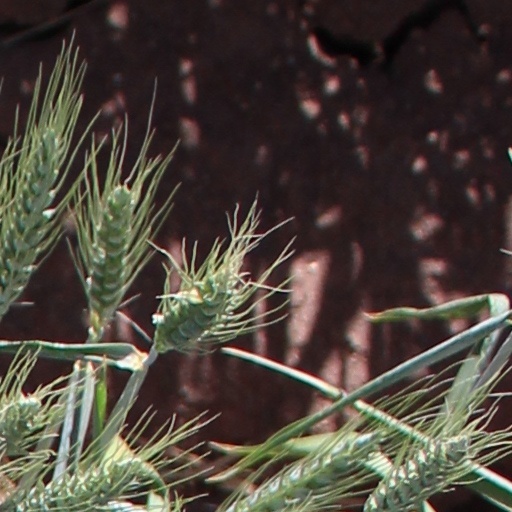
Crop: wheat